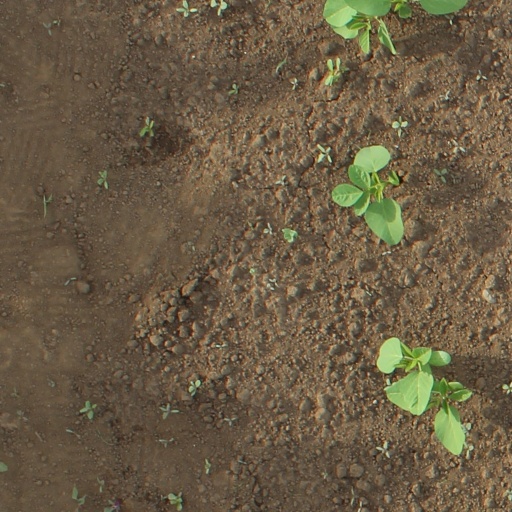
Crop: soybean